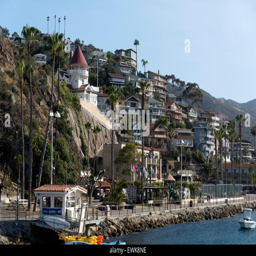
harbour on the island , off the coast